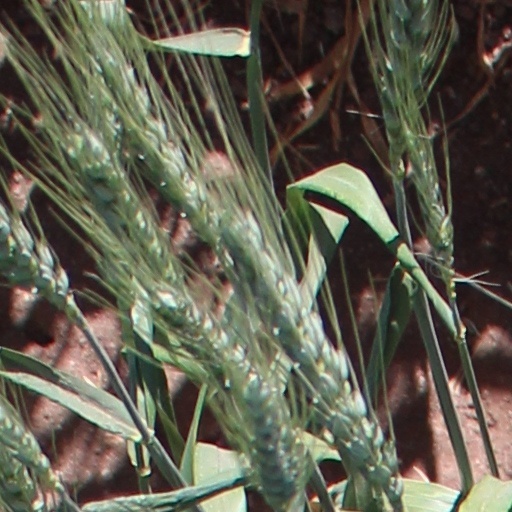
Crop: wheat